George Washington University School of Medicine & Health Sciences

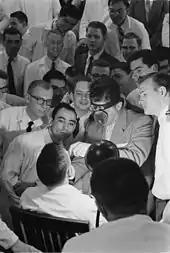
George Washington University Medical School USNWR.

GW SMHS is home to many research centers and institutes. Among them are the Dr. Cyrus and Myrtle Katzen Cancer Research Center, the GW Cancer Center, the Rodham Institute, the Institute for Biomedical Sciences, and the GW Institute for Neuroscience.